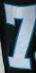
Number: 7